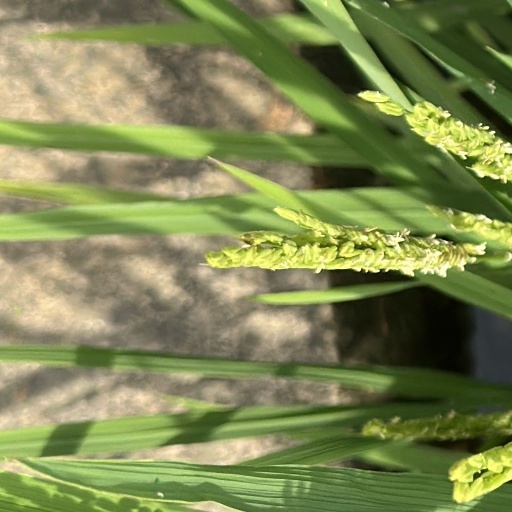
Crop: rice